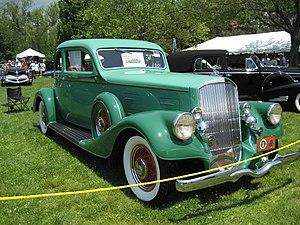
Pierce-Arrow est une marque automobile américaine aujourd'hui disparue.